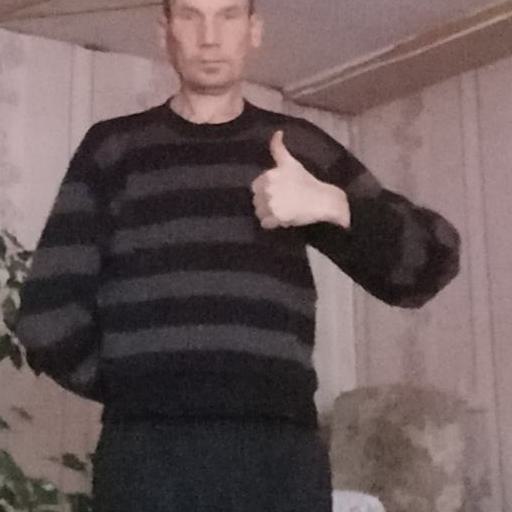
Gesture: like